Pretty Hate Machine

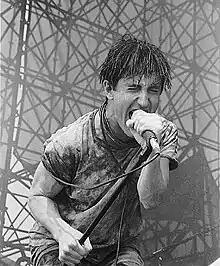
Reznor during the 1991 Lollapalooza festival

In 1990, Reznor quickly formed a band, hiring guitarist Richard Patrick who would later form Filter. The live band began the "Pretty Hate Machine Tour Series", in which they toured North America as an opening act for alternative rock artists such as Peter Murphy and The Jesus and Mary Chain. Nine Inch Nails' live set at the time was known for louder, more aggressive versions of the studio songs. At some point, Reznor began smashing his equipment onstage (Reznor preferred using the heel of his boots to strip the keys from expensive keyboards, most notably the Yamaha DX7); Nine Inch Nails then embarked on a world tour that continued through the first Lollapalooza festival in 1991 and culminated in an opening slot to support Guns N' Roses on their European tour.